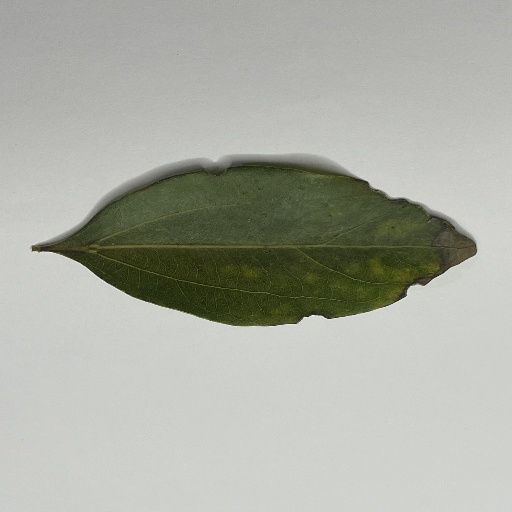
Species: Camphor
Leaf condition: Bacterial Spot